Liberating Revolution (Venezuela)

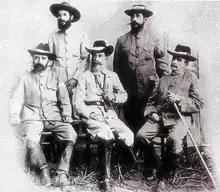
Some leaders of the revolution: General Matos seated in the center, Lino Duarte (right), Doctor Santos Dominici (left), Manuel Matos Jr. (standing), Epifanio Acosta (standing) photo donated by the family of Dr. Santos Dominici .

The Liberating Revolution was a civil war in Venezuela between 1901 and 1903 in which a coalition of regional caudillos led by the banker Manuel Antonio Matos tried to overthrow the government of Cipriano Castro.